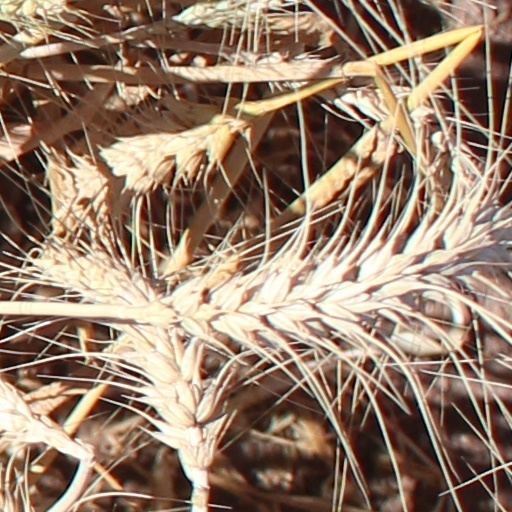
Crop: wheat